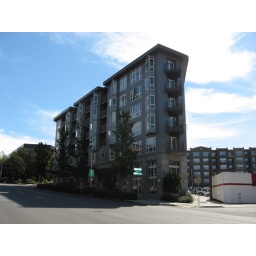
Mixed-use building near bus routes. On Denny St.